Battle of Helm's Deep

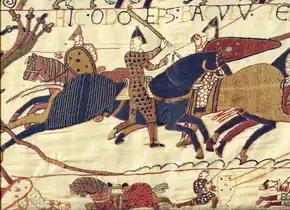
Tolkien stated that the styles of the Bayeux Tapestry (detail shown) fitted the Rohirrim "well enough".

In a 1958 letter to Rhona Beare, one of a group of enthusiasts, Tolkien stated that the Rohirrim "were not 'Mediaeval' in our sense" (as the Third Age was meant to be thousands of years earlier) but that all the same "the styles of the Bayeux Tapestry (made in England) fit them well enough", explaining that the soldiers in the tapestry are wearing chain-mail.